Flingern

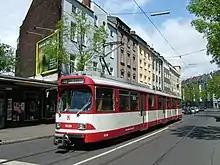

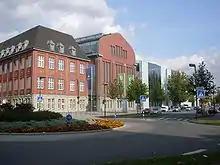

Flingern was first mentioned in 1193 as a forested area that was ruled by the Knights Hayc of Flingern. In the 13th and 14th centuries the City of Düsseldorf grew on the grounds of the Knights Hayc von Flingern. By the end of the 14th century the knights lost their influence.